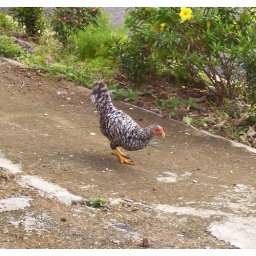
pretty chicken in front of house